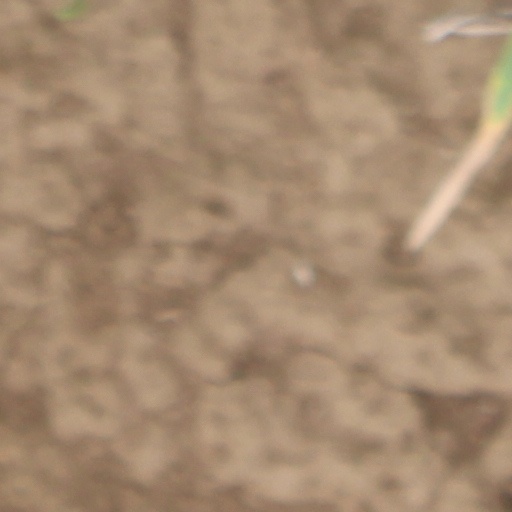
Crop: wheat